NASA Outstanding Leadership Medal

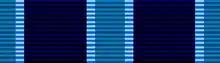
NASA Outstanding Leadership Ribbon

The NASA Outstanding Leadership Medal is awarded to US government employees only for notably outstanding leadership which affects technical or administrative programs of NASA. The leadership award may be given for an act of leadership, for sustained contributions based on a leader's effectiveness, for the productivity of the leader's program, or for the leader's demonstrated ability in developing the administrative or technical talents of other employees.